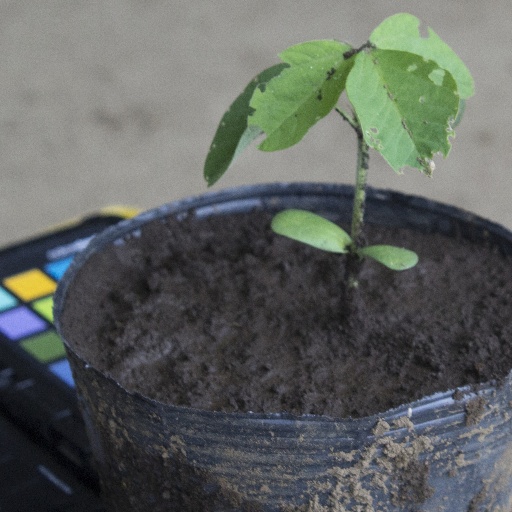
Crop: soybean